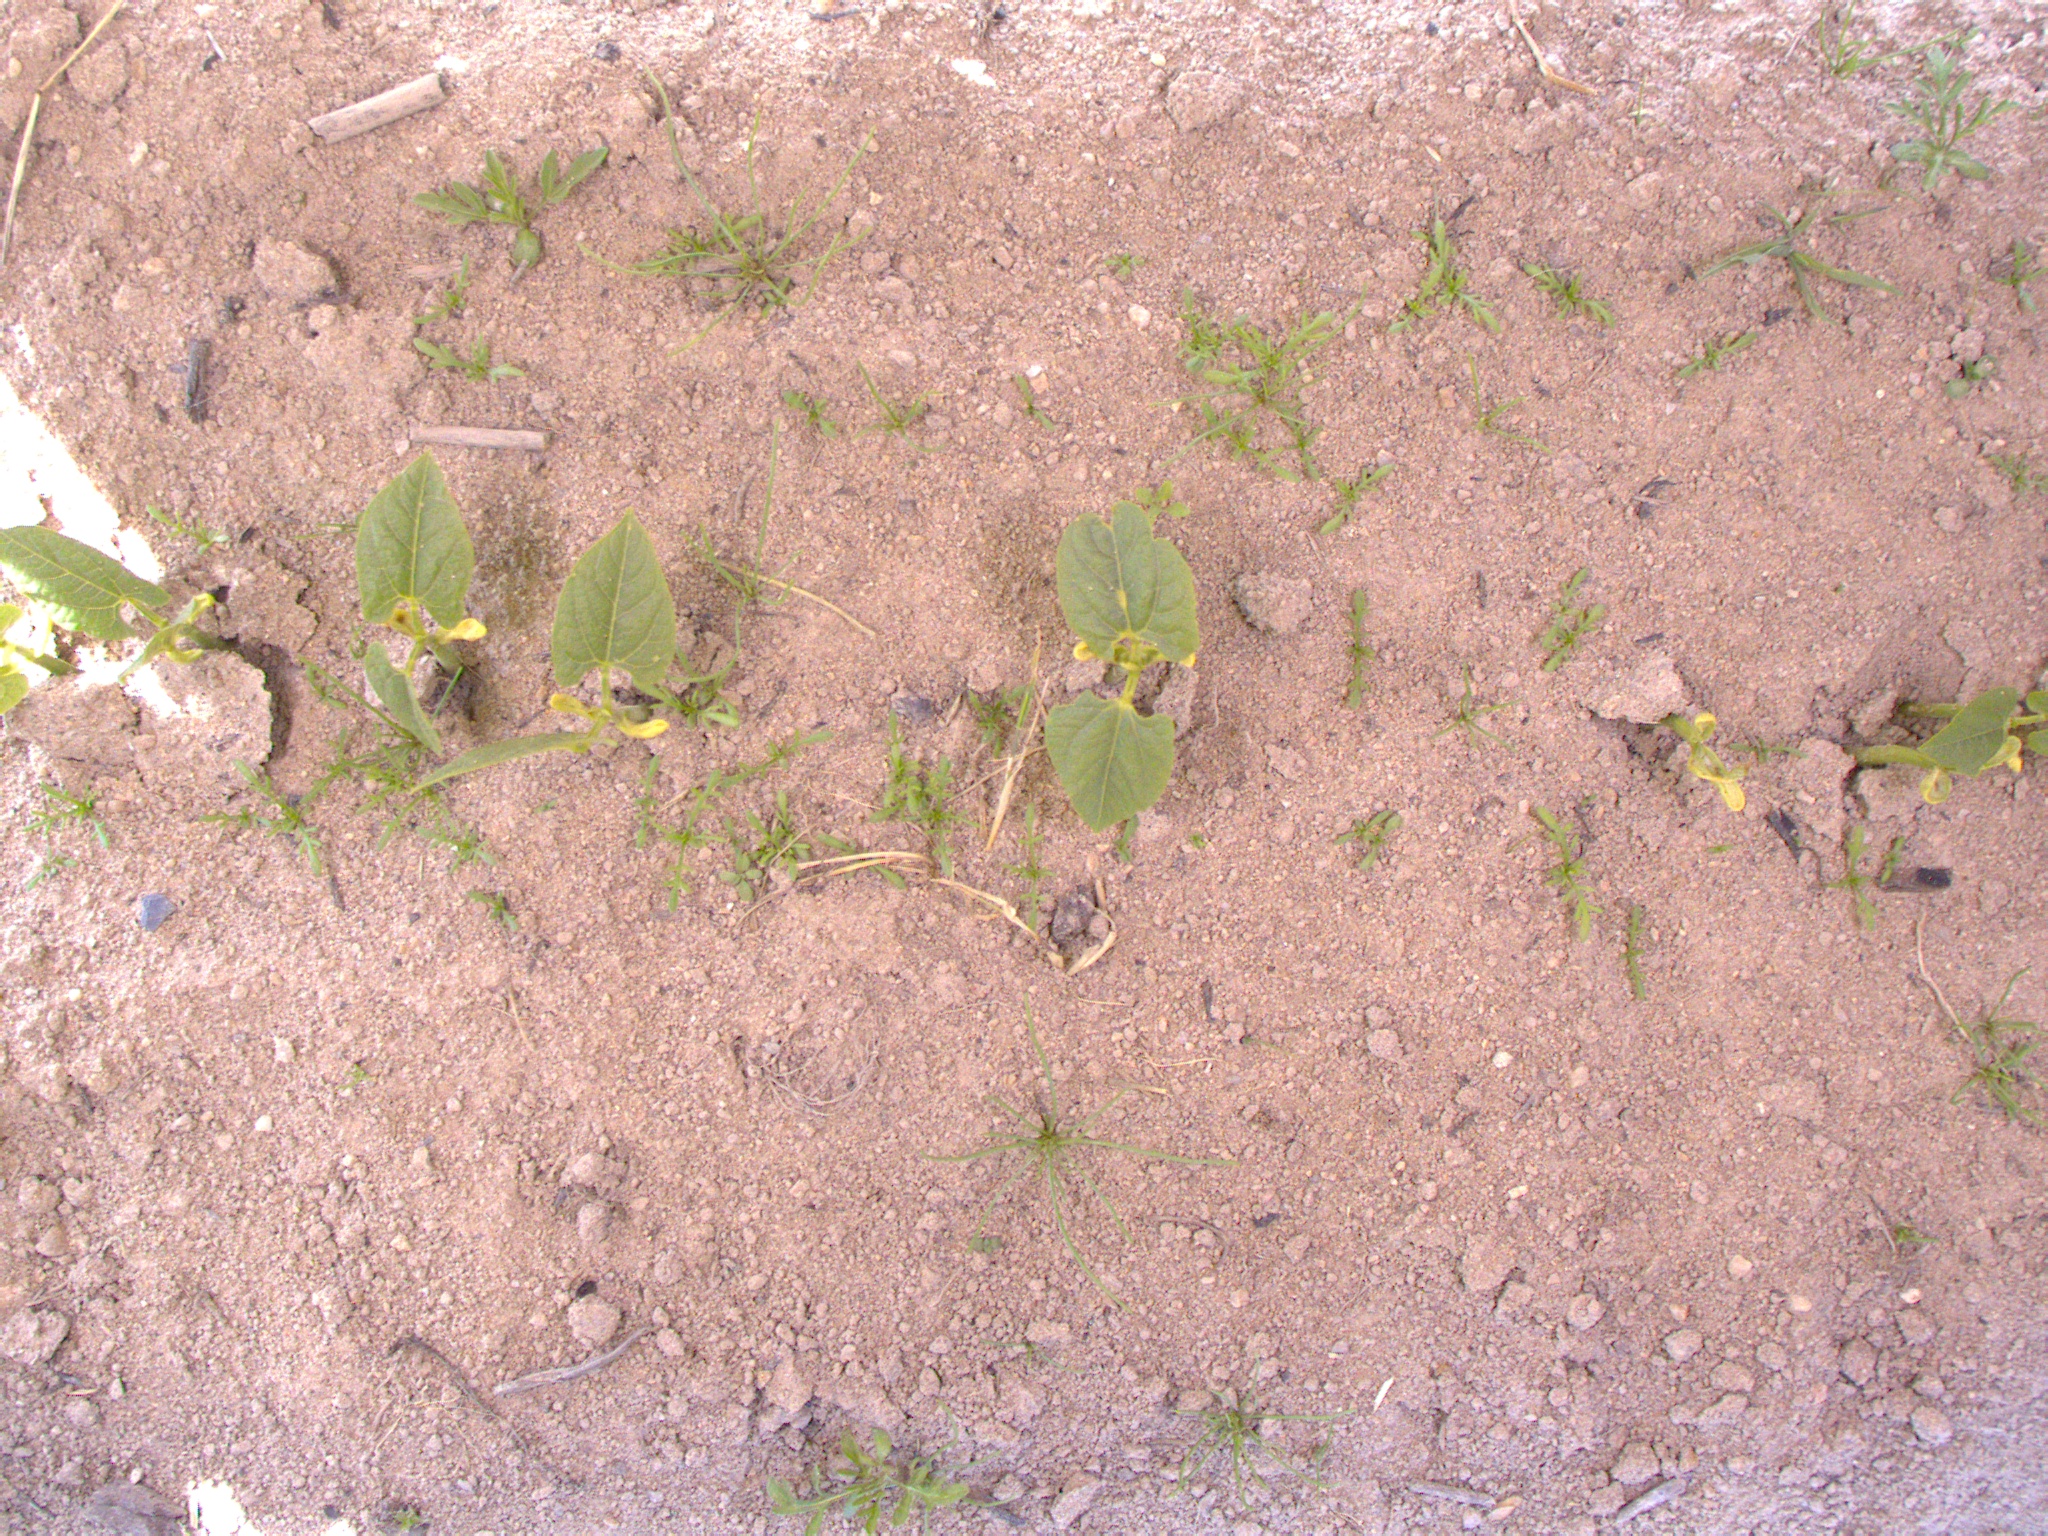
Crop: bean
Objects: bean, bean, bean, bean, bean, bean, stem_bean, stem_bean, stem_bean, stem_bean, stem_bean, stem_bean, stem_bean